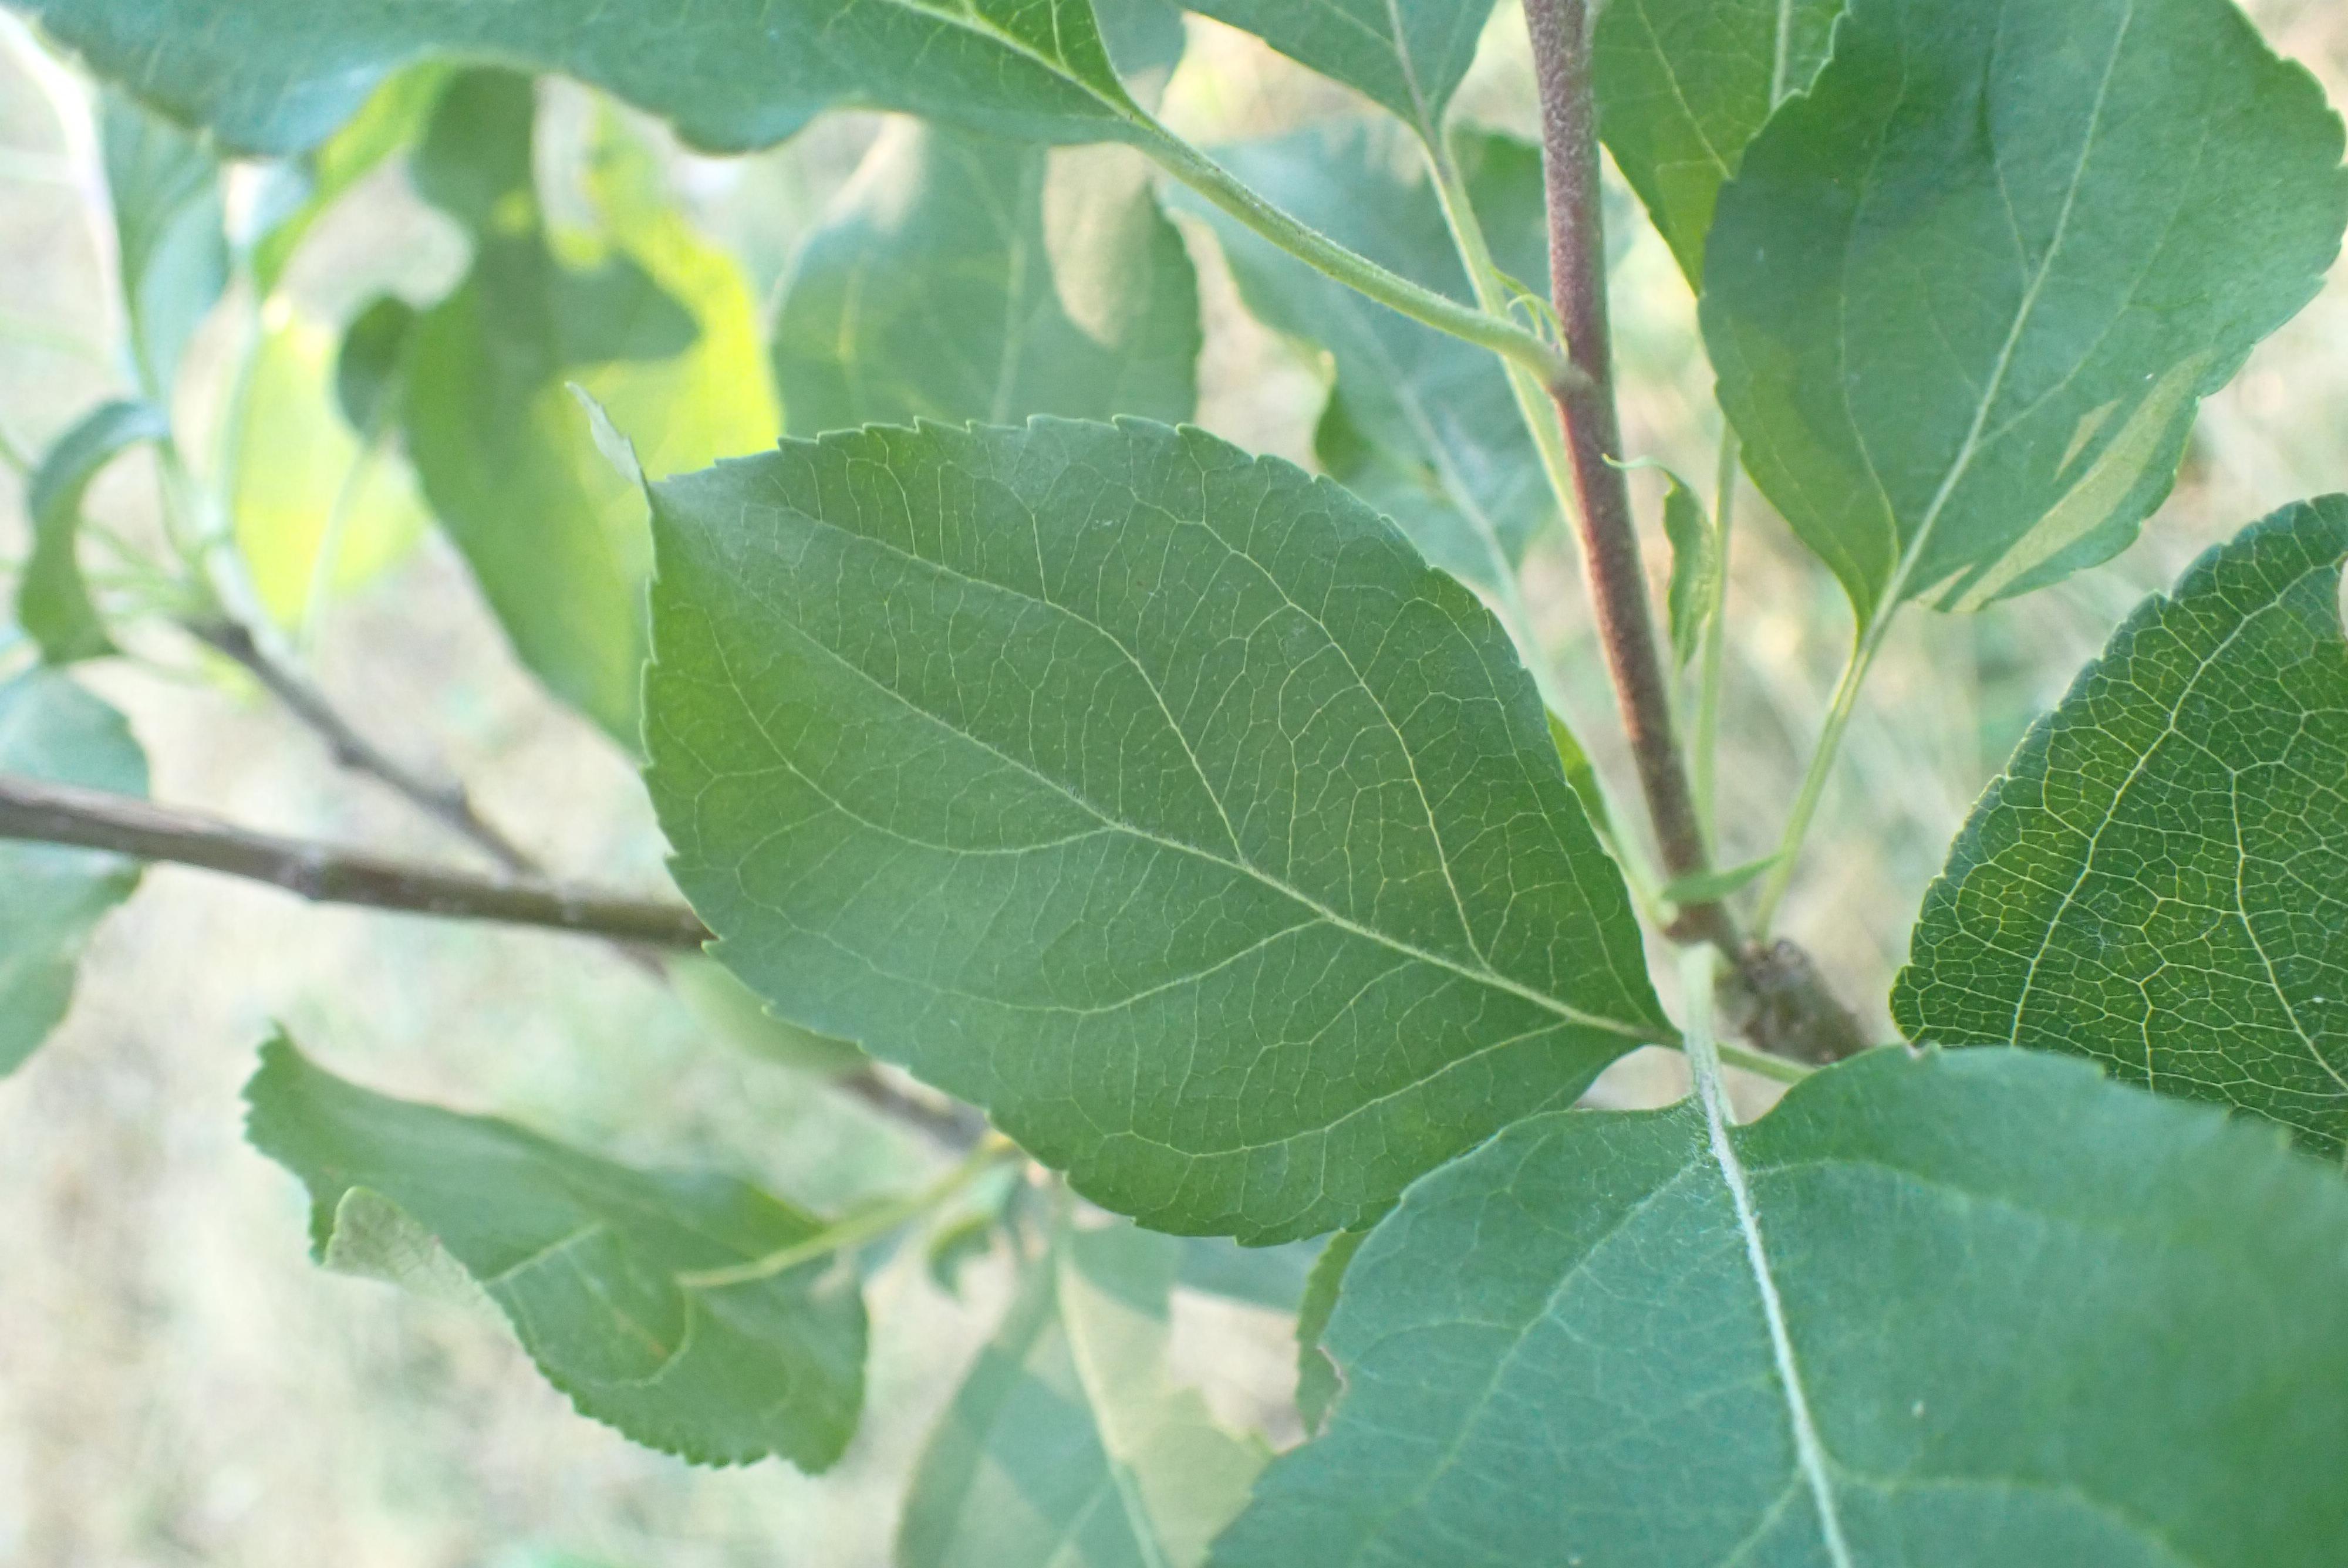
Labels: healthy